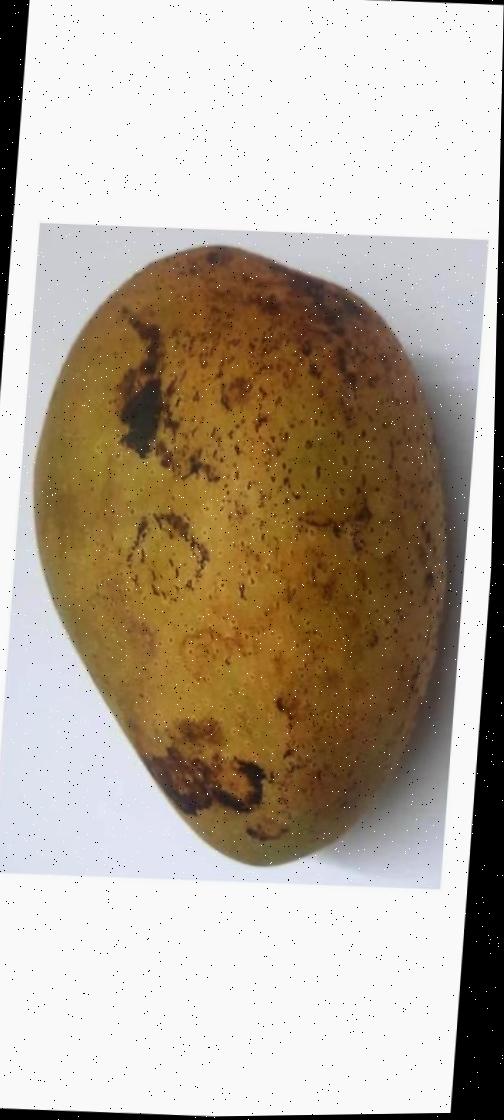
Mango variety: Ashshina Classic